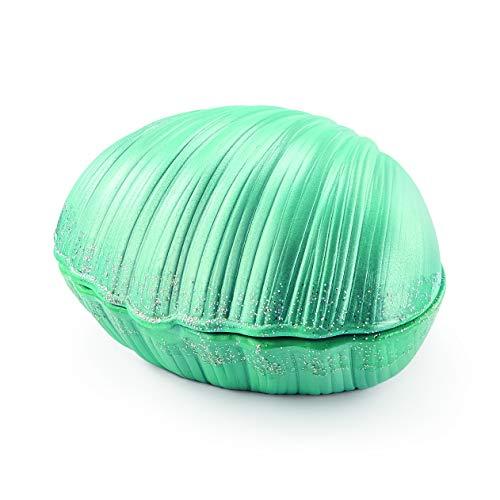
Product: SCHLEICH Mermaid with Baby Seahorse in Shell
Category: Toys & Games | Toy Figures & Playsets | Playsets & Vehicles | Playsets
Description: Complete play set with figures and accessories to open up, take with you, and start playing.
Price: $15.97
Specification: ProductDimensions:5.9x6.3x7.1inches|ItemWeight:7ounces|ShippingWeight:7ounces(Viewshippingratesandpolicies)|ASIN:B074VFLXK9|Itemmodelnumber:70563|Manufacturerrecommendedage:5month-1years